Latynnyky

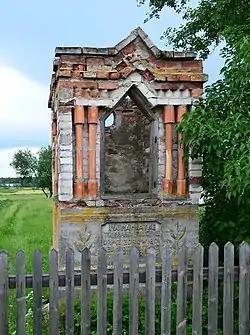
A former "Latynnyk" wayside shrine in Stare Leśne Bohatery

Latynnyky was a term used by the Ukrainian population of Western Ukraine to refer to culturally-Ukrainian Roman Catholics during the Second Polish Republic.